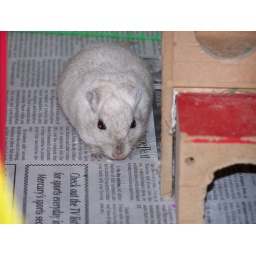
Scuttling along beside the little wooden house from the tank.